A Life Too Short

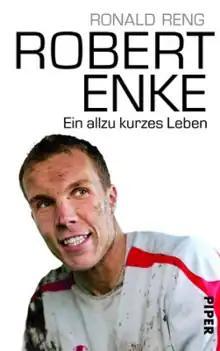
First edition (German)

A Life Too Short: The Tragedy of Robert Enke is a 2010 biography by Ronald Reng about the Hannover 96 captain and Germany Goalkeeper Robert Enke, who died by suicide after six years of depression on 10 November 2009.